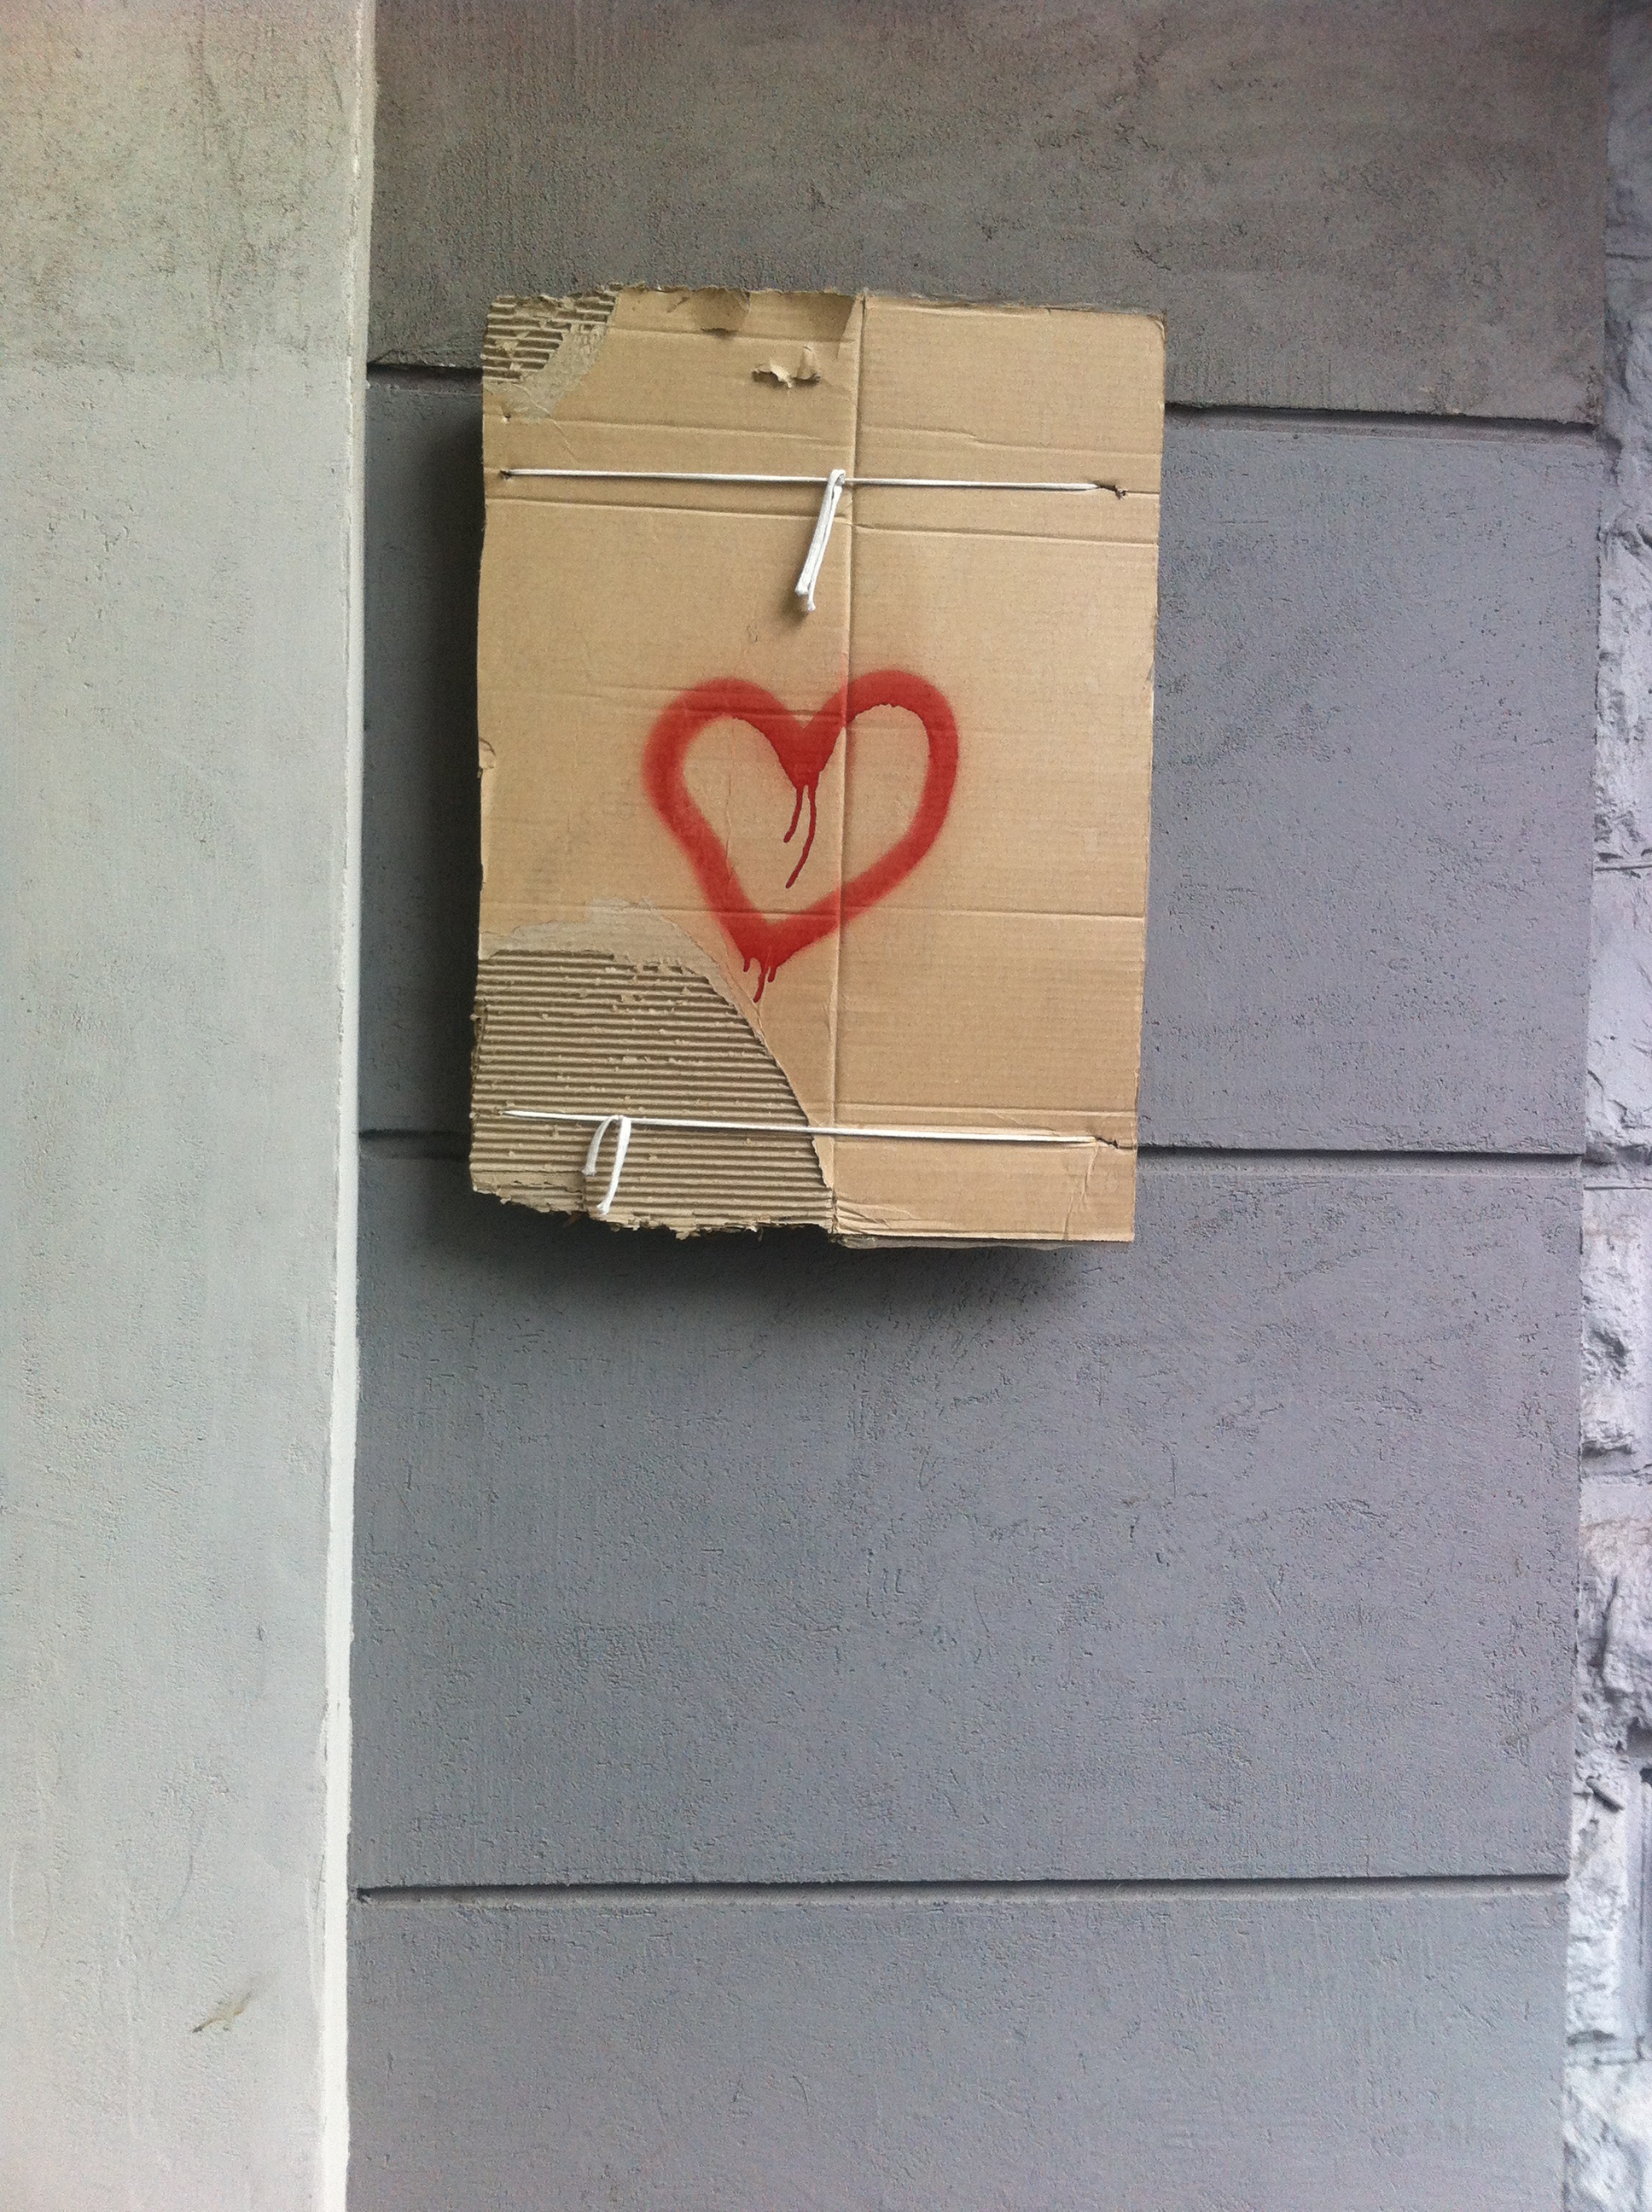
wood, white, number, wall, love, red, color, furniture, material, art, design, graffity, valentine, shape, emotions, flooring